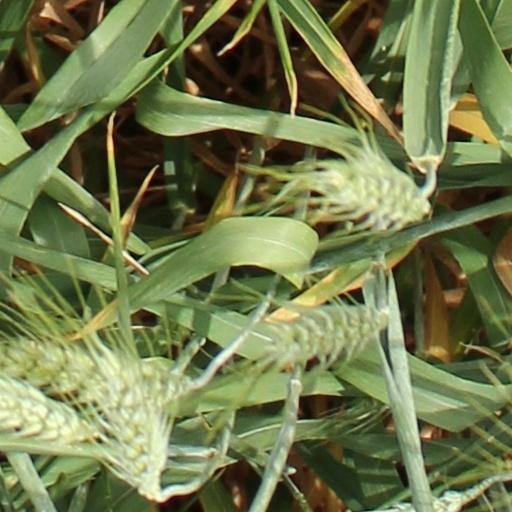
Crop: wheat